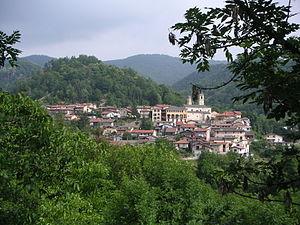
Vue générale de la commune de Roccaspavera-Italie-Région du Piémont-Province de Coni Italiano: Comune di Roccasparvera-Italia-Regione di Piemonte-Provincia di Cuneo
Roccasparvera est une commune de la province de Coni dans le Piémont en Italie.